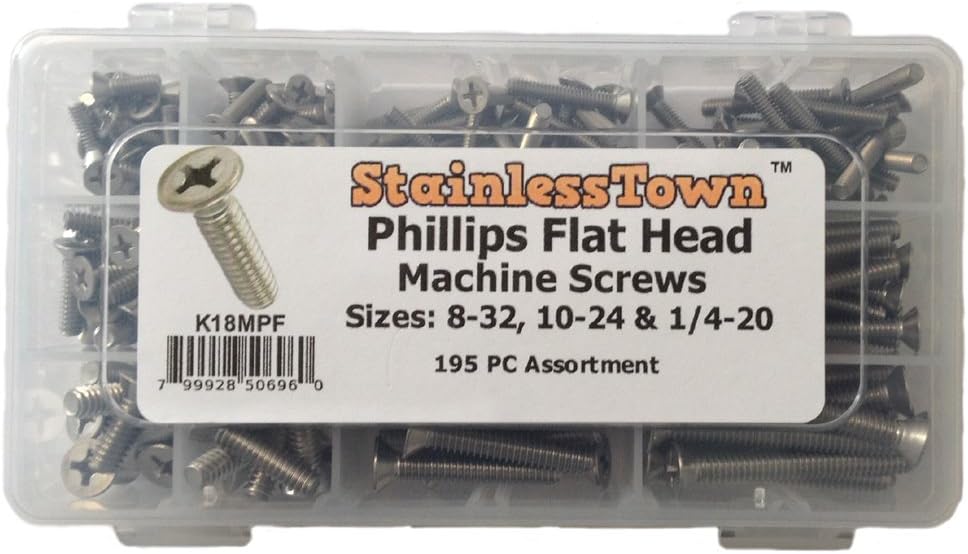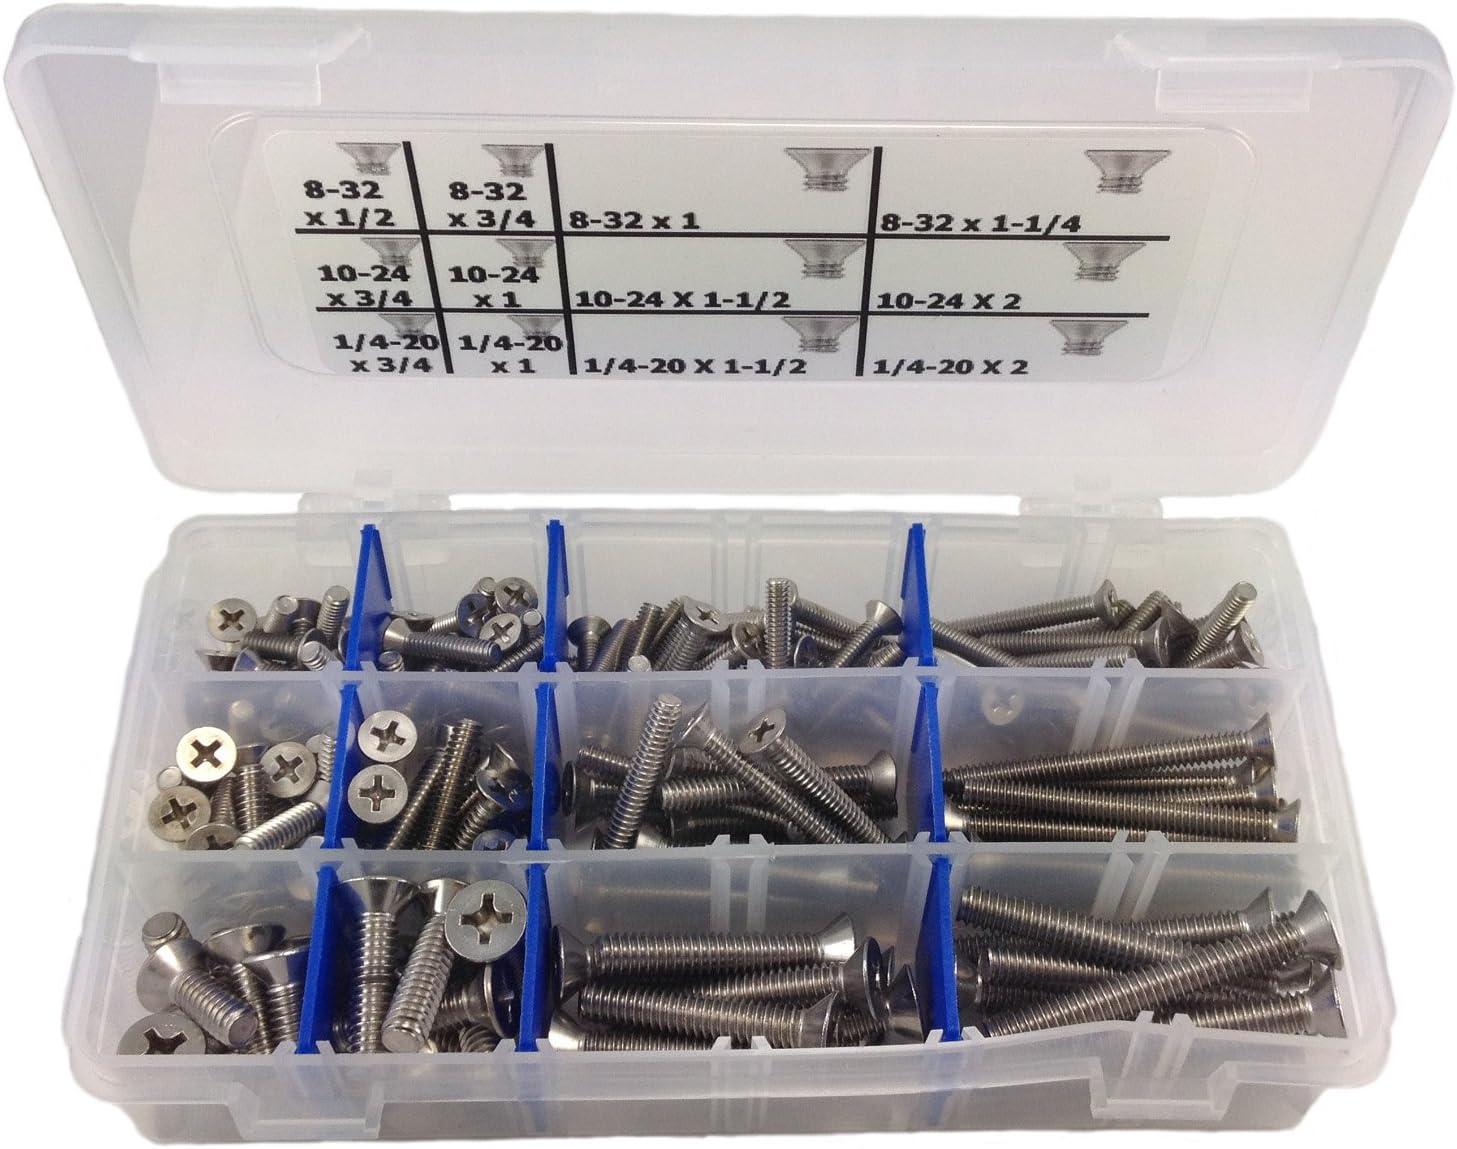
Stainless Steel Phillips Flat Machine Screw Kit #K18MPF
Category: Tools & Home Improvement
This is a StainlessTown quality stainless steel phillips truss machine screw assortment kit that includes the most popular sizes. This kit contains: 25pcs 8-32x1/2, 20pcs 8-32 x 3/4, 25pcs 8-32 x 1, 20pcs 8-32 x 1-1/4, 20pcs 10-24 x 3/4, 15pcs 10-32 x 1, 15pcs 10-32 x 1-1/2, 15pcs 10-32 x 2, 10pcs 1/4-20 x 3/4, 10pcs 1/4-20 x 1, 10pcs 1/4-20 x 1-1/2, 10pcs 1/4-20 x 2, 1pc Tuff Storage Container
Features: 195 Piece Assortment | Includes Sizes (8-32, 10-32 & 1/4-20) | Type 18-8 Stainless Steel | All the popular sizes are included